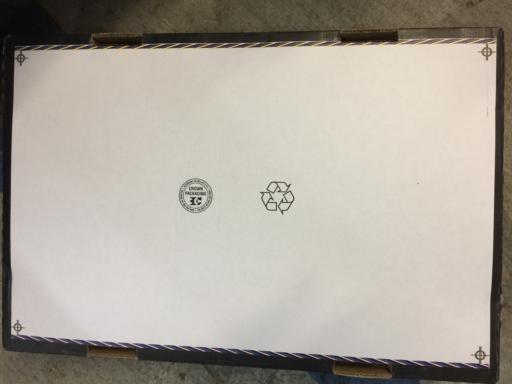
Waste category: cardboard